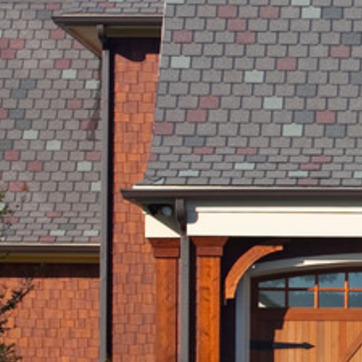
Material: other